Makhnovshchina

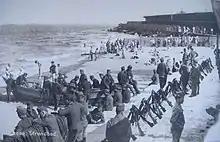
Soldiers of the Austro-Hungarian Army near Odesa, during the occupation of Ukraine by the Central Powers.

Just one day after the fall of Kyiv, the Central Rada signed a peace treaty with the Central Powers, which invited the Imperial German Army to invade Ukraine and oust the Soviets from power. The Red Guards were unable to halt the imperial advance, which within a month forced the Bolsheviks to negotiate their own peace treaty with the Central Powers, ceding control of Ukraine to the German Empire and Austria-Hungary.